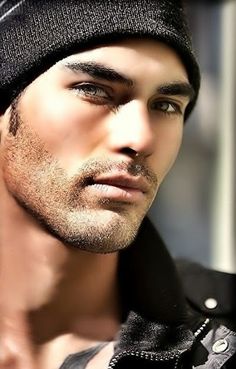
Portrait style: Real Portrait